ECW Barely Legal

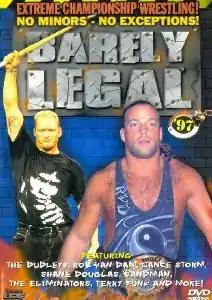
DVD cover featuring The Sandman and Rob Van Dam

Barely Legal was the inaugural professional wrestling pay-per-view (PPV) event held by Extreme Championship Wrestling (ECW). It took place on April 13, 1997, from the ECW Arena in Philadelphia, Pennsylvania.